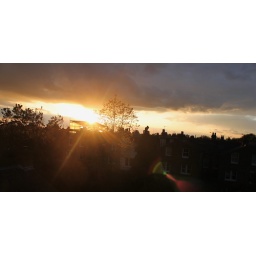
the view from my house over looking london roof tops, while watching the sun setting.